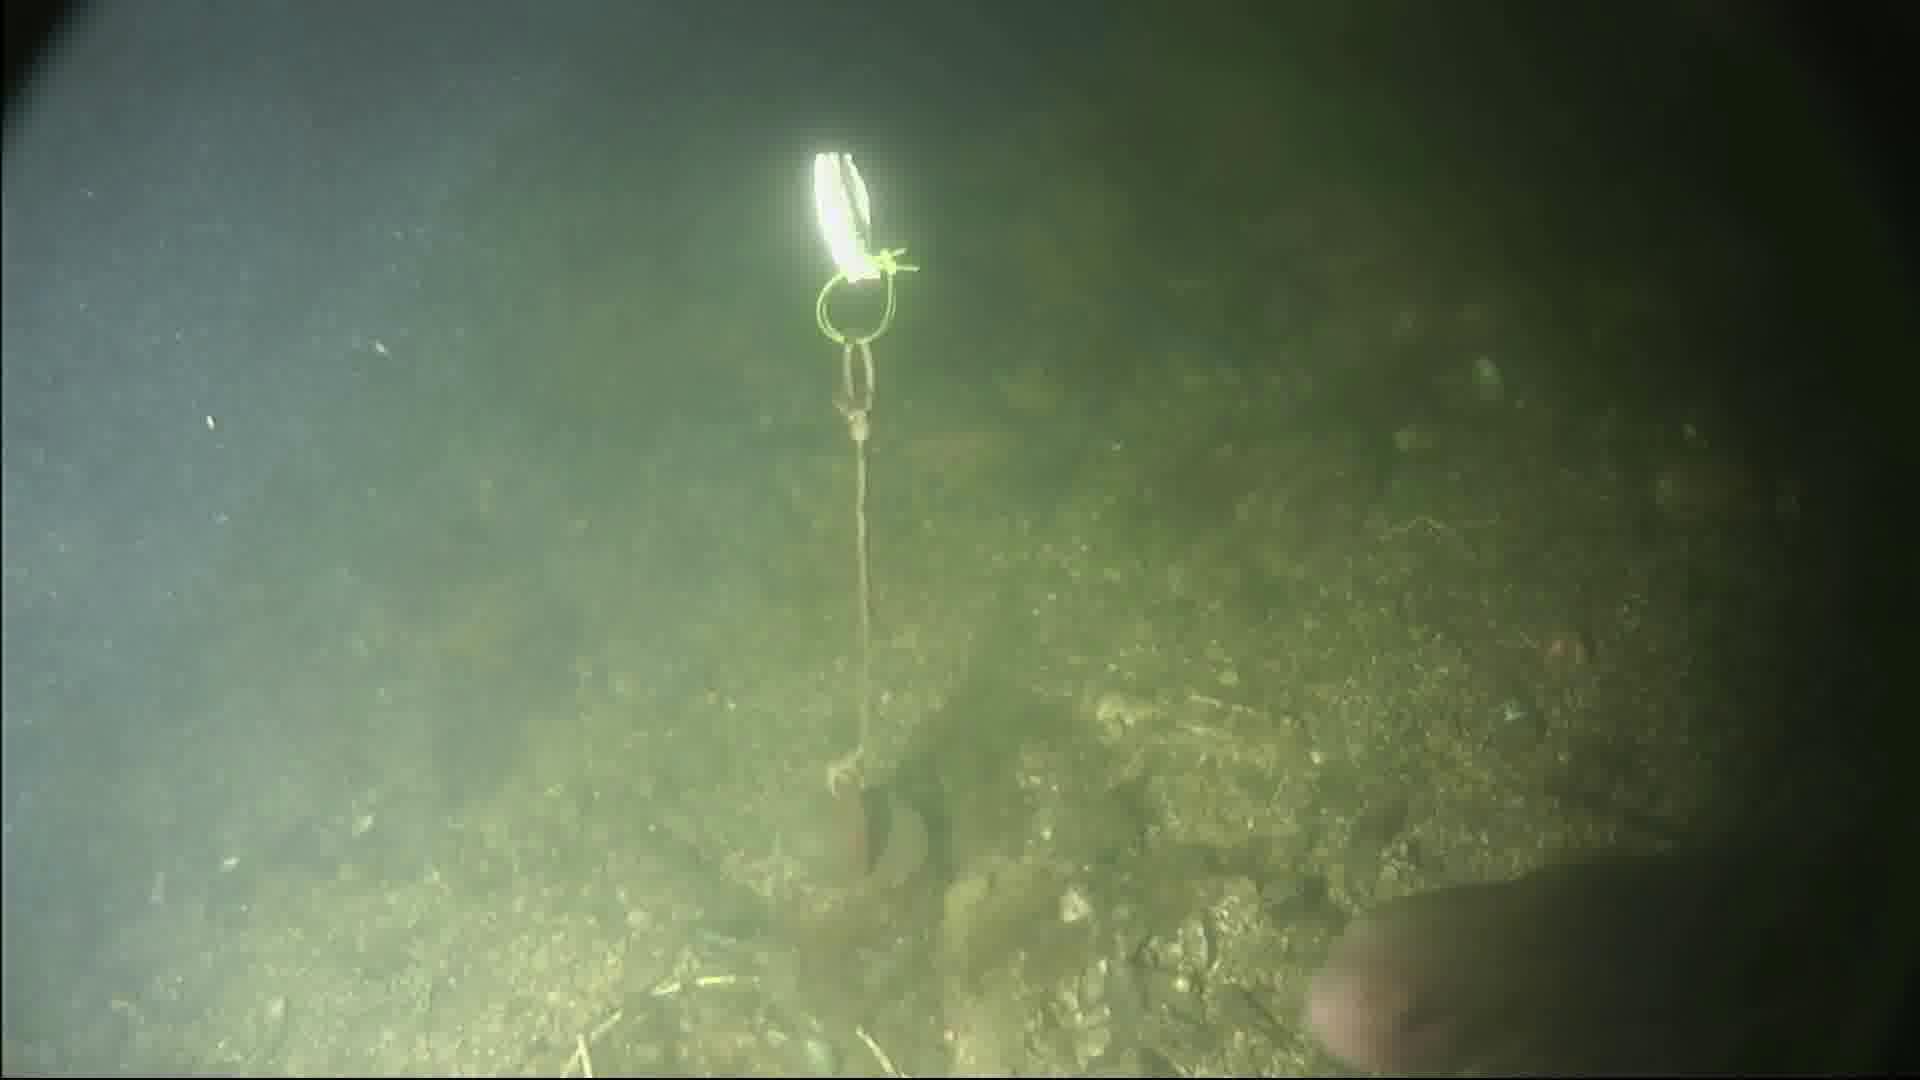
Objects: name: fish